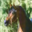
Label: horse